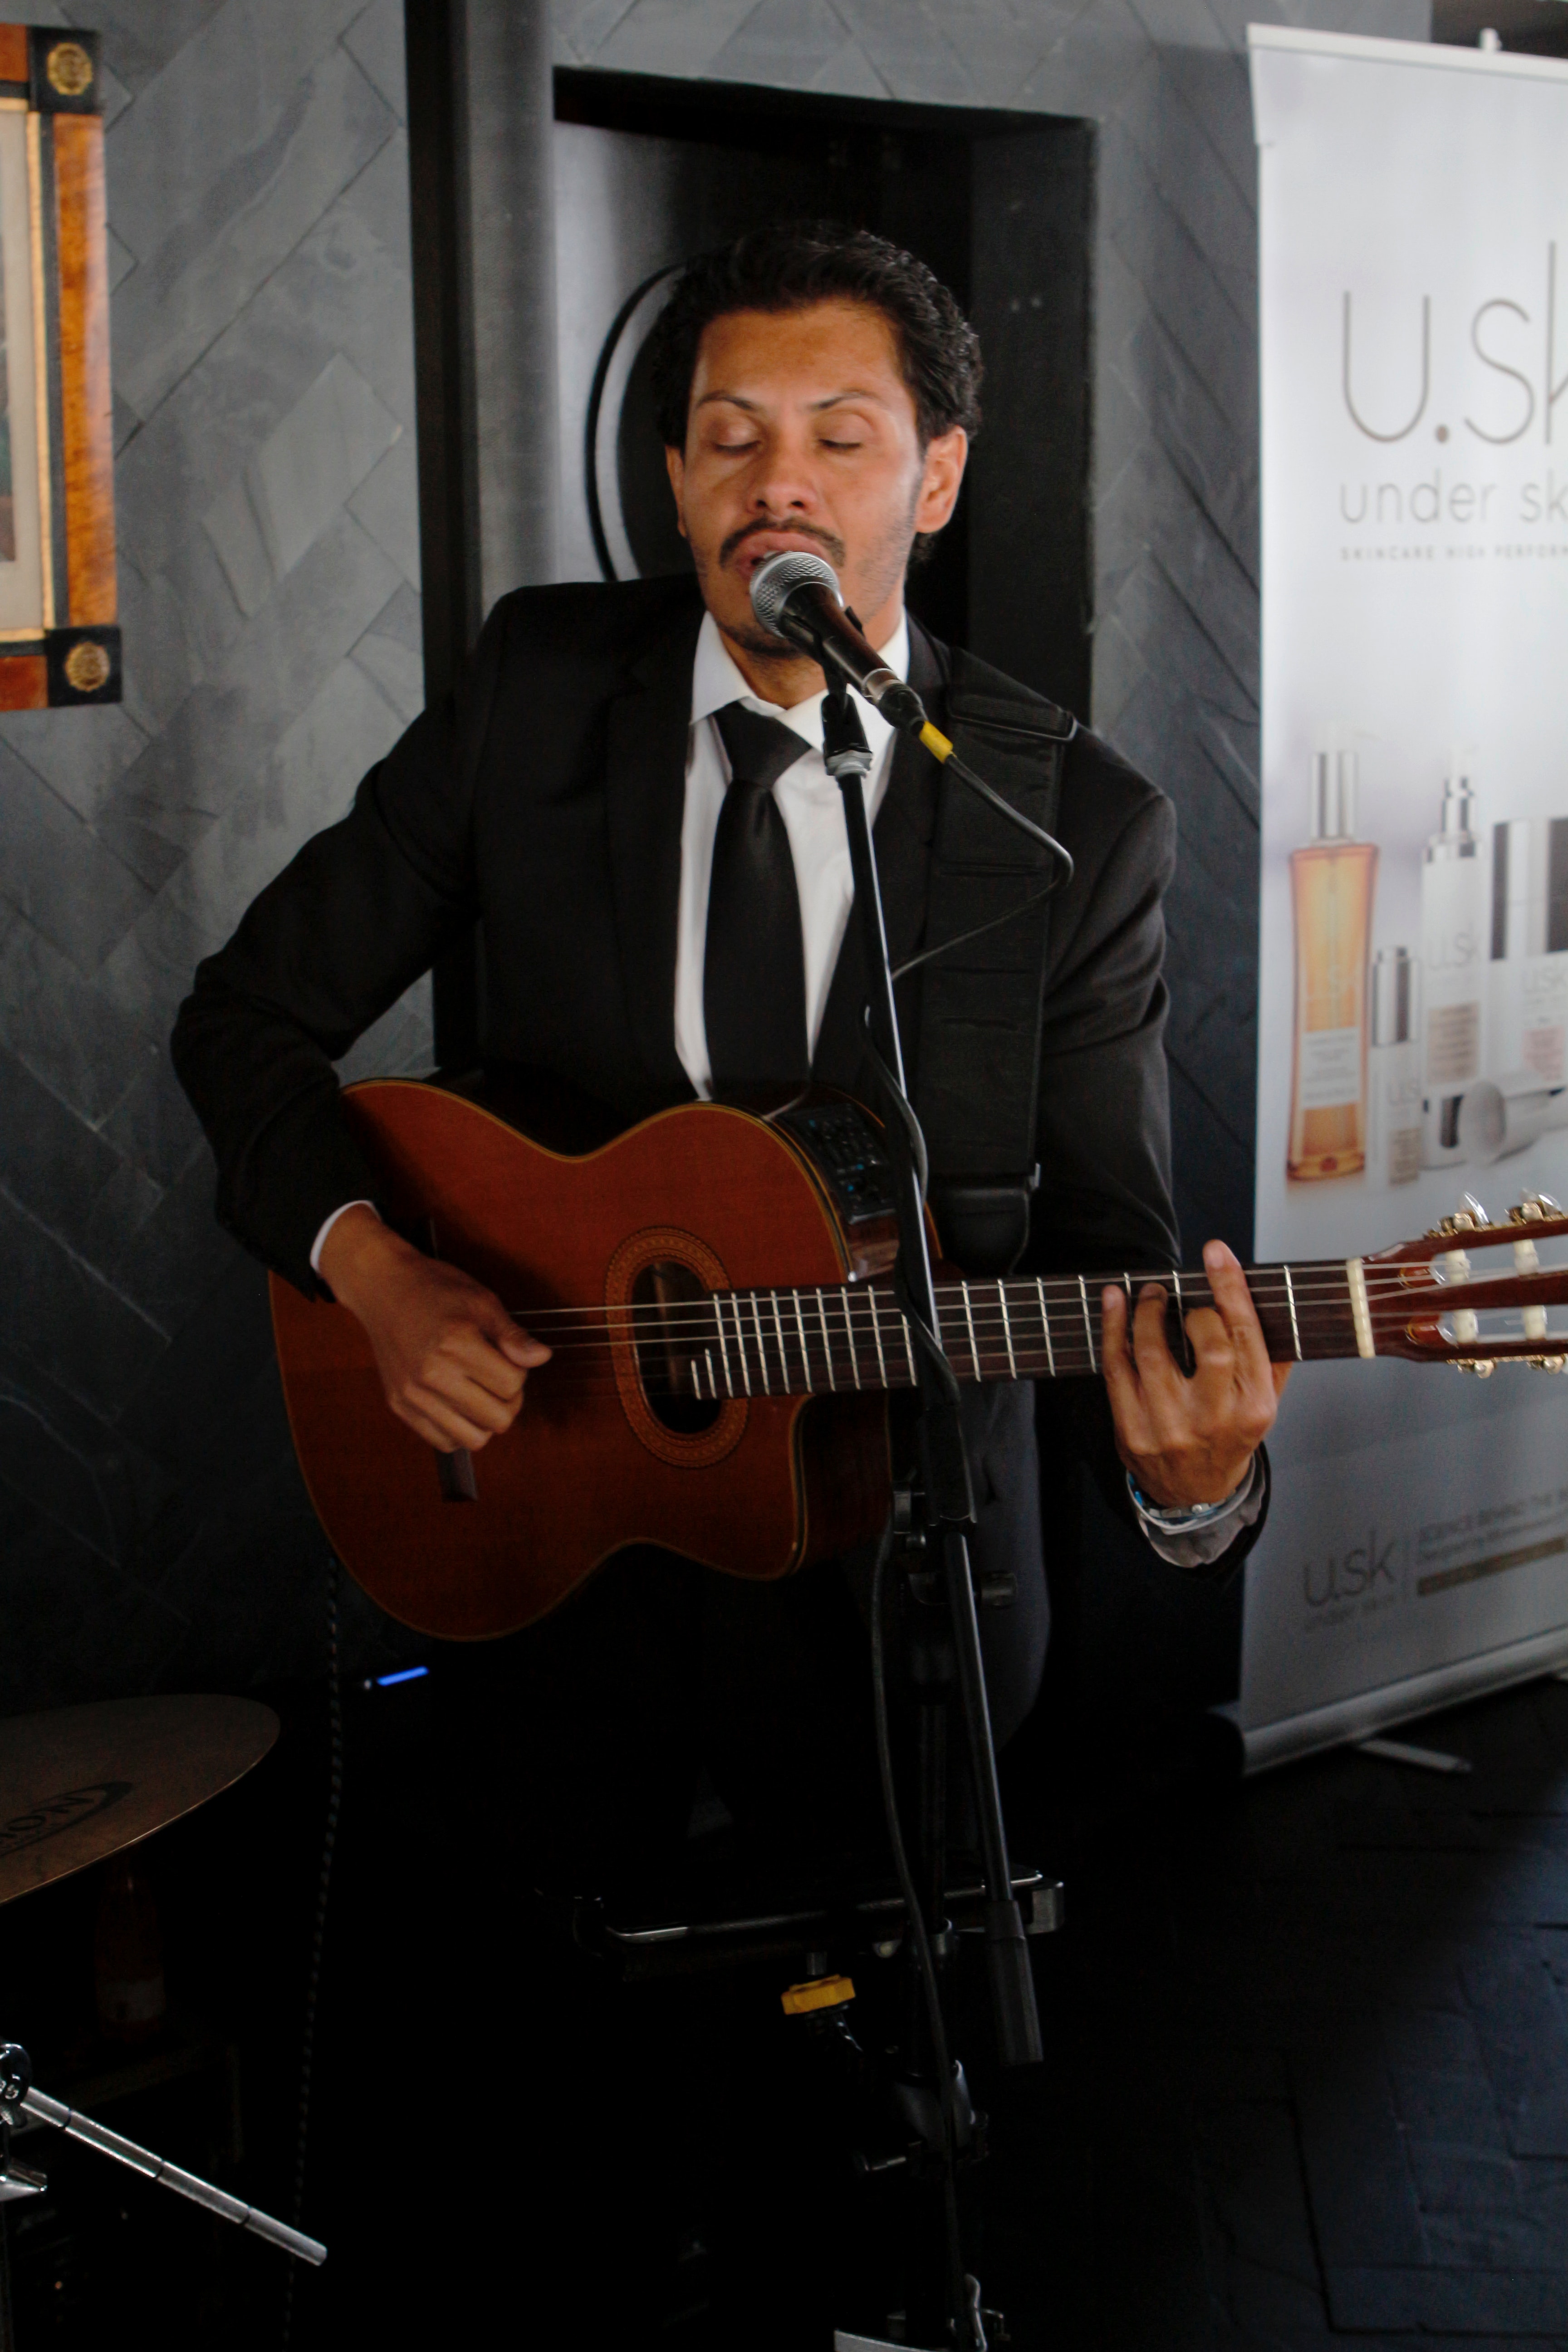
musician, string instrument, guitar, musical instrument, music, plucked string instruments, acoustic guitar, singer, guitarist, singing, musical instrument accessory, performance, microphone stand, string instrument accessory, event, performing arts, music artist, jazz guitarist, microphone, guitar accessory, audio equipment